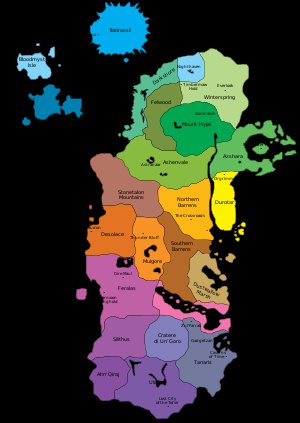
Azeroth (Warcraft) / Kalimdor
Kalimdor
Azeroth er en fiktiv planet i Warcraft-universet der er udgivet af Blizzard Entertainment.